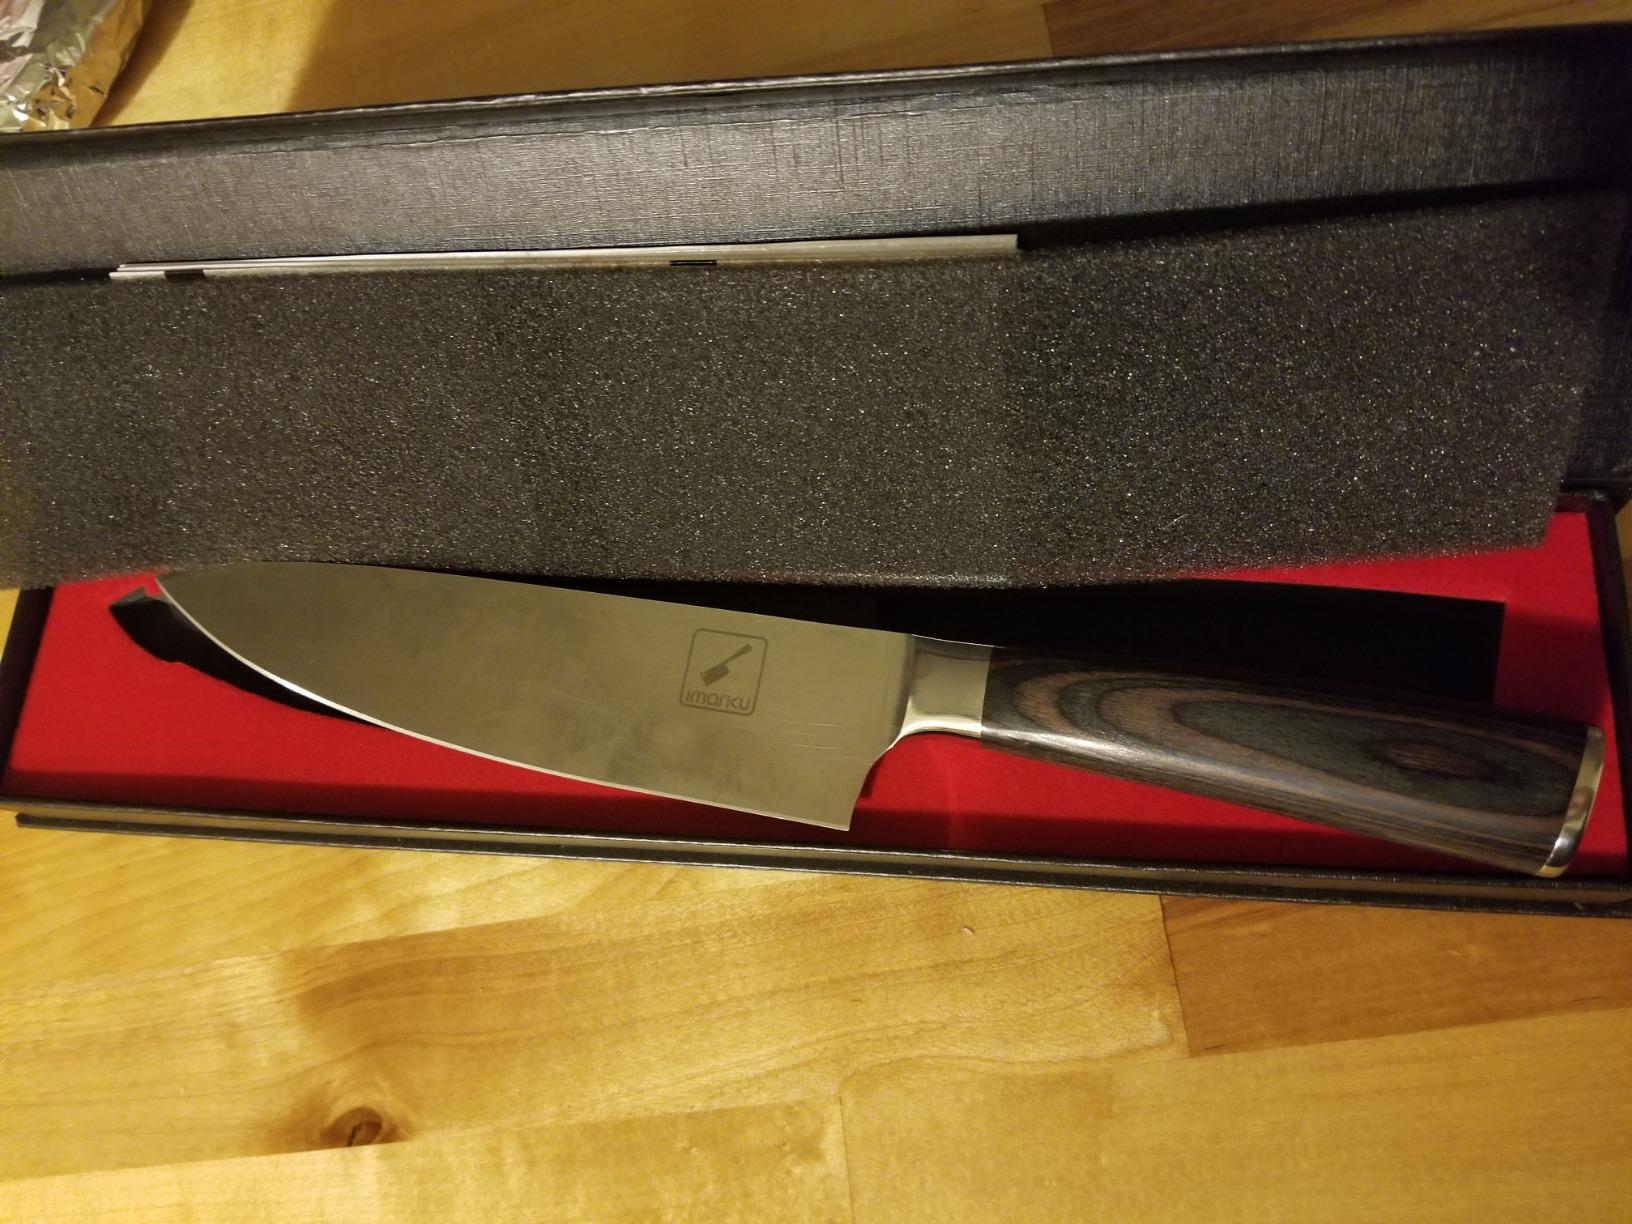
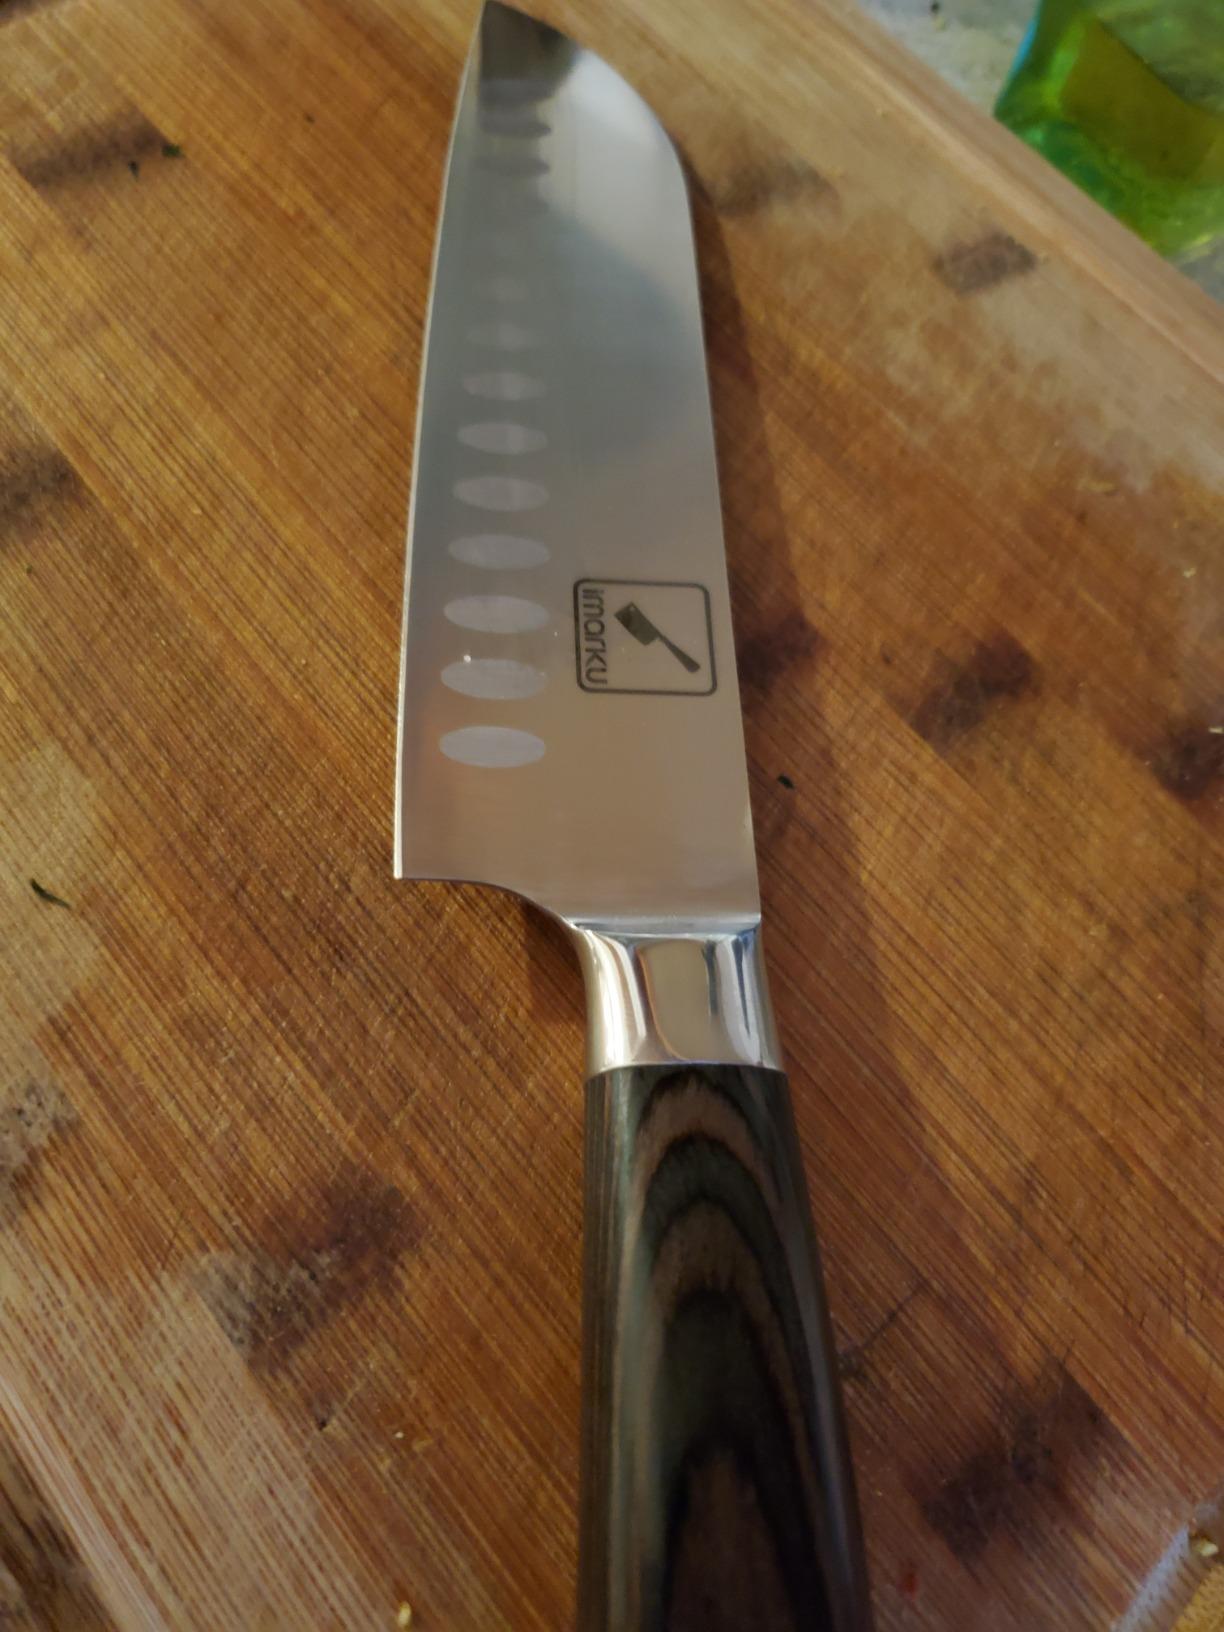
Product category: items_knife
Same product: no